George Mann (vaudeville performer)

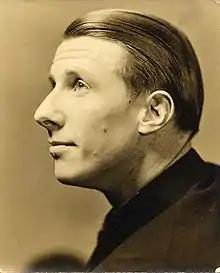
Self-portrait, circa 1940

George Kline Mann (December 2, 1905 – November 22, 1977) was best known as the taller half of the comedic and acrobatic dance act Barto and Mann.